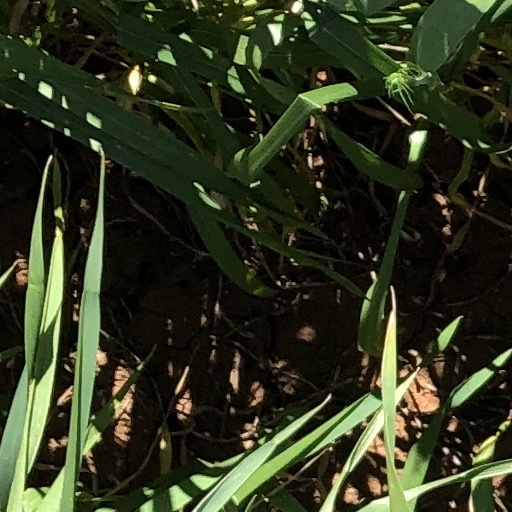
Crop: wheat